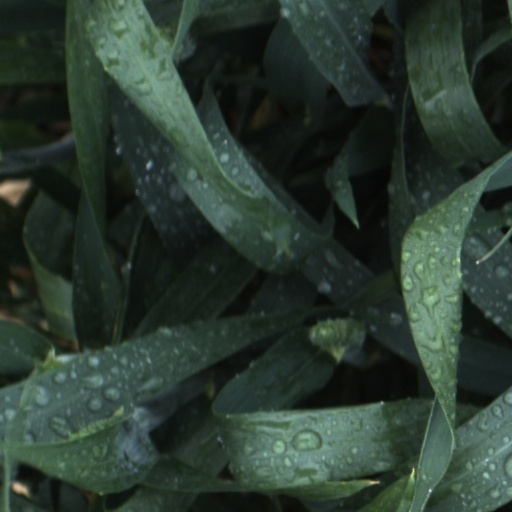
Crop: wheat